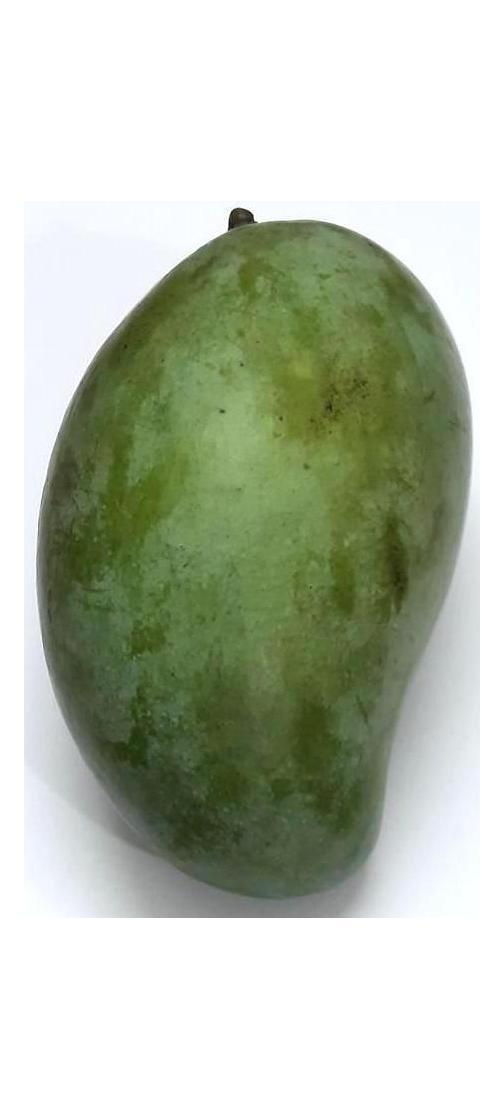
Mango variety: Amrapali